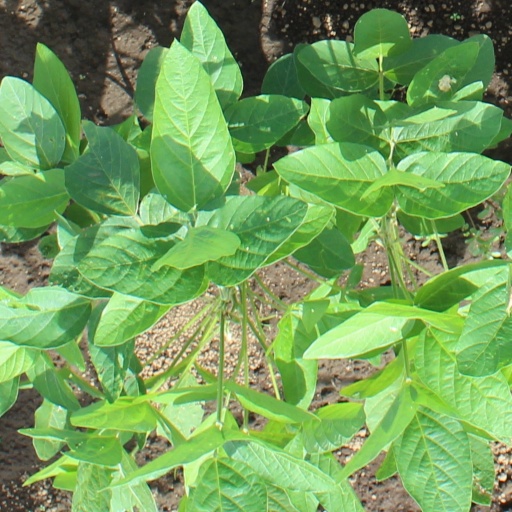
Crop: soybean